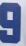
Number: 9